Paul Dardé

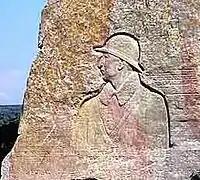
Part of Saint-Maurice-Navacelles war memorial

This limestone war memorial features a relief carving by Dardé of a French soldier of the 1914-1918 war. It could be described as a silhouette. It was executed in 1924. It lists the names of the 19 men of Saint-Maurice-Navacelles who died in the war.